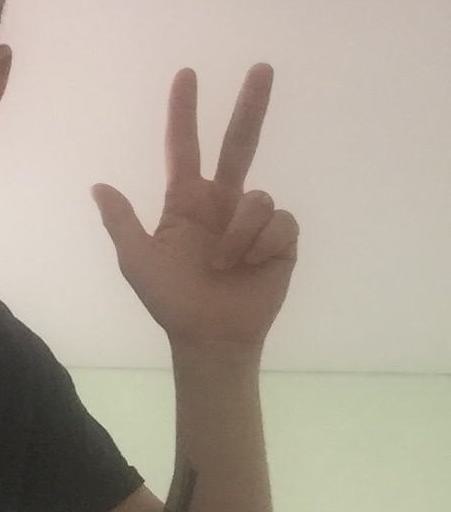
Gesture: three2